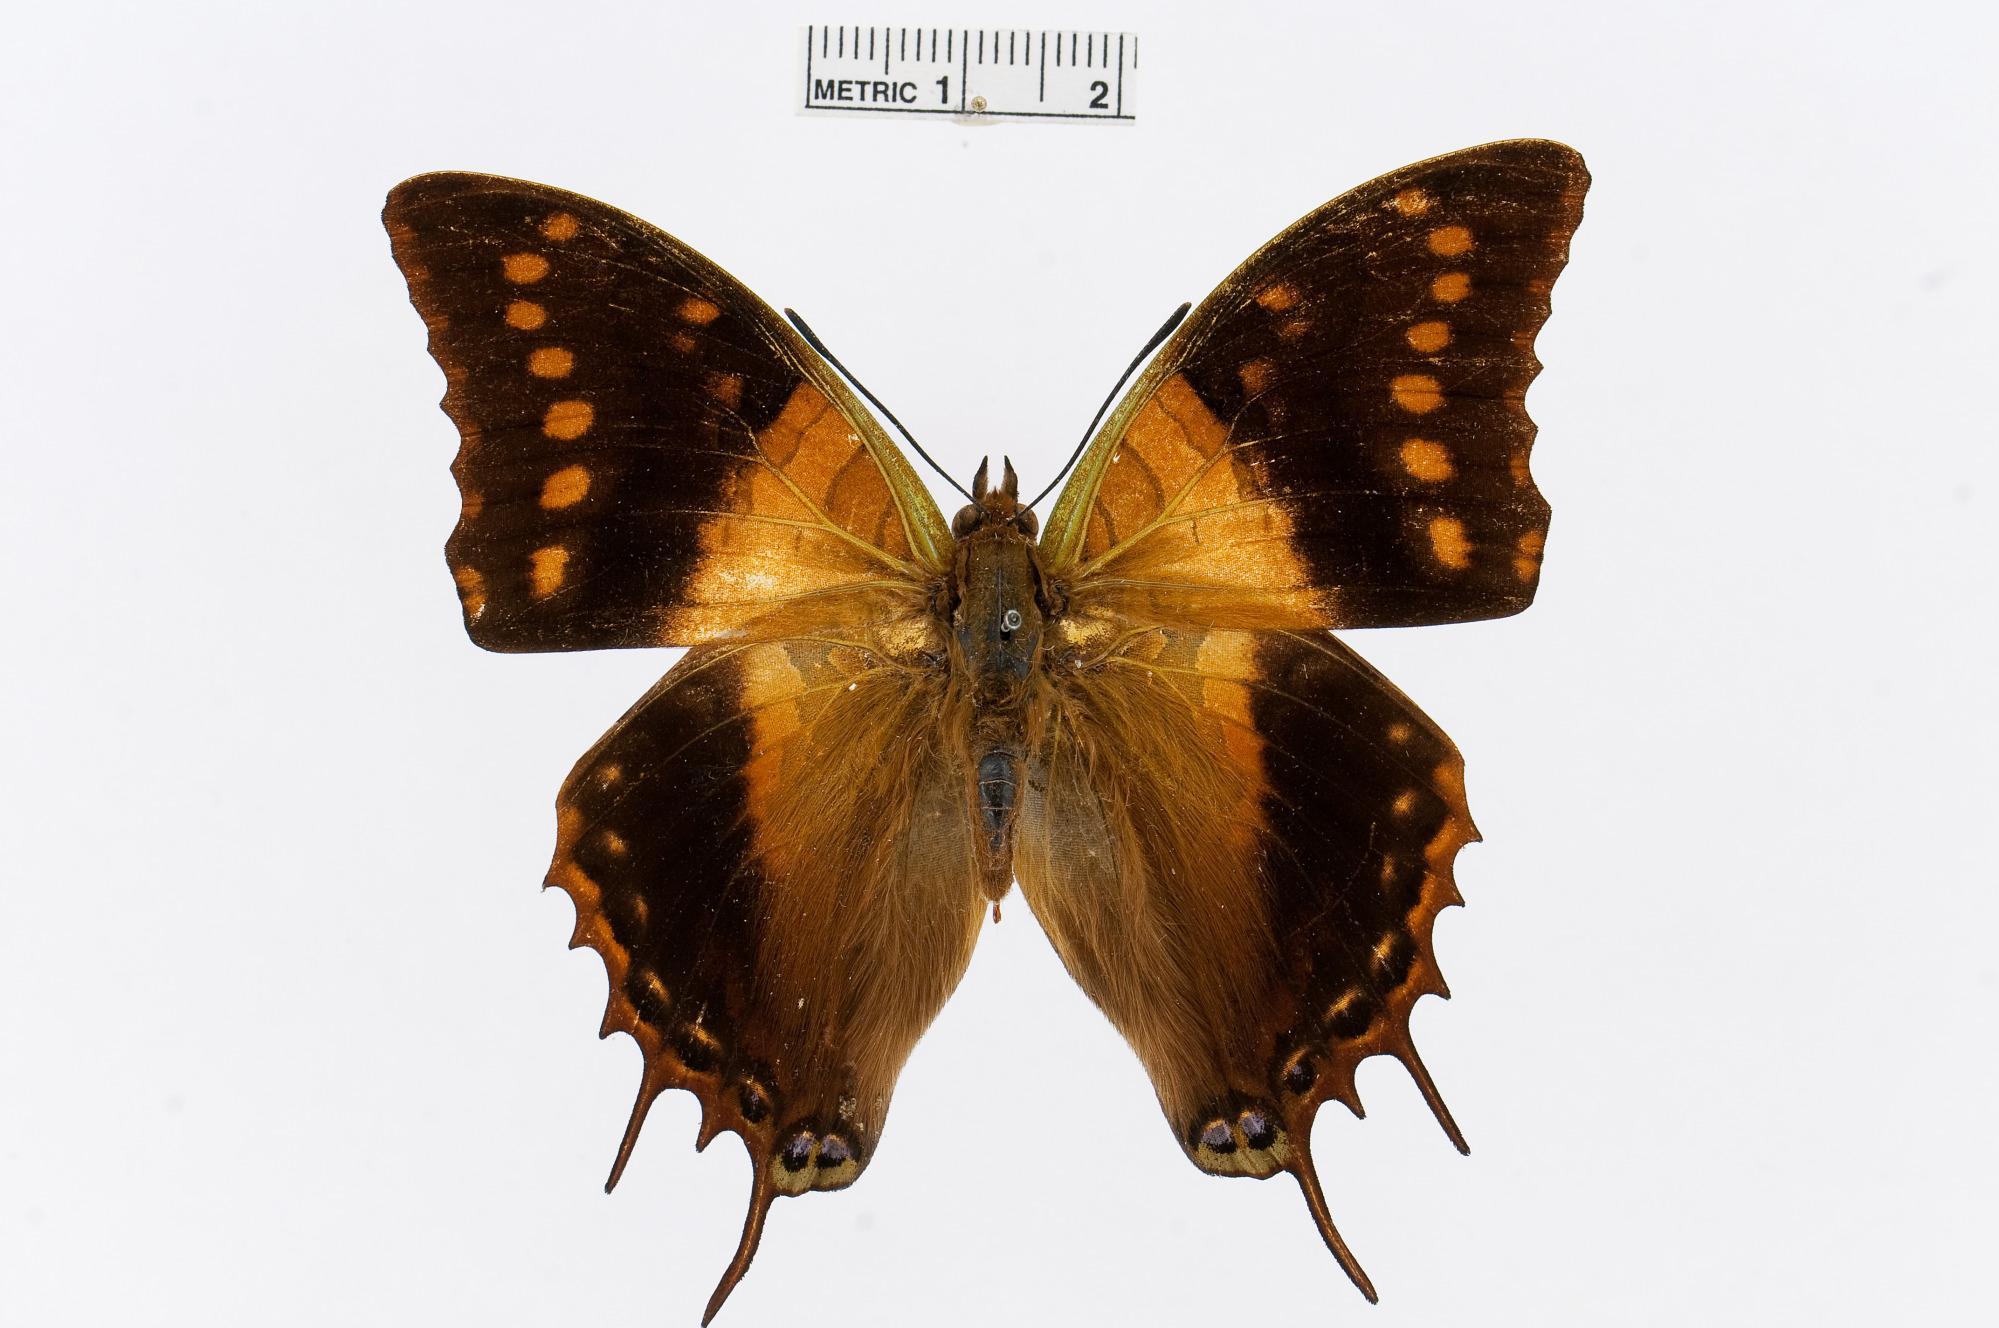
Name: Charaxes cowani
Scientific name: Charaxes cowani Butler, 1878
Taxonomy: Animalia, Arthropoda, Insecta, Lepidoptera, Nymphalidae, Charaxinae